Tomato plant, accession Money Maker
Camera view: tilt-top (135 deg); turntable rotation: 270 degrees
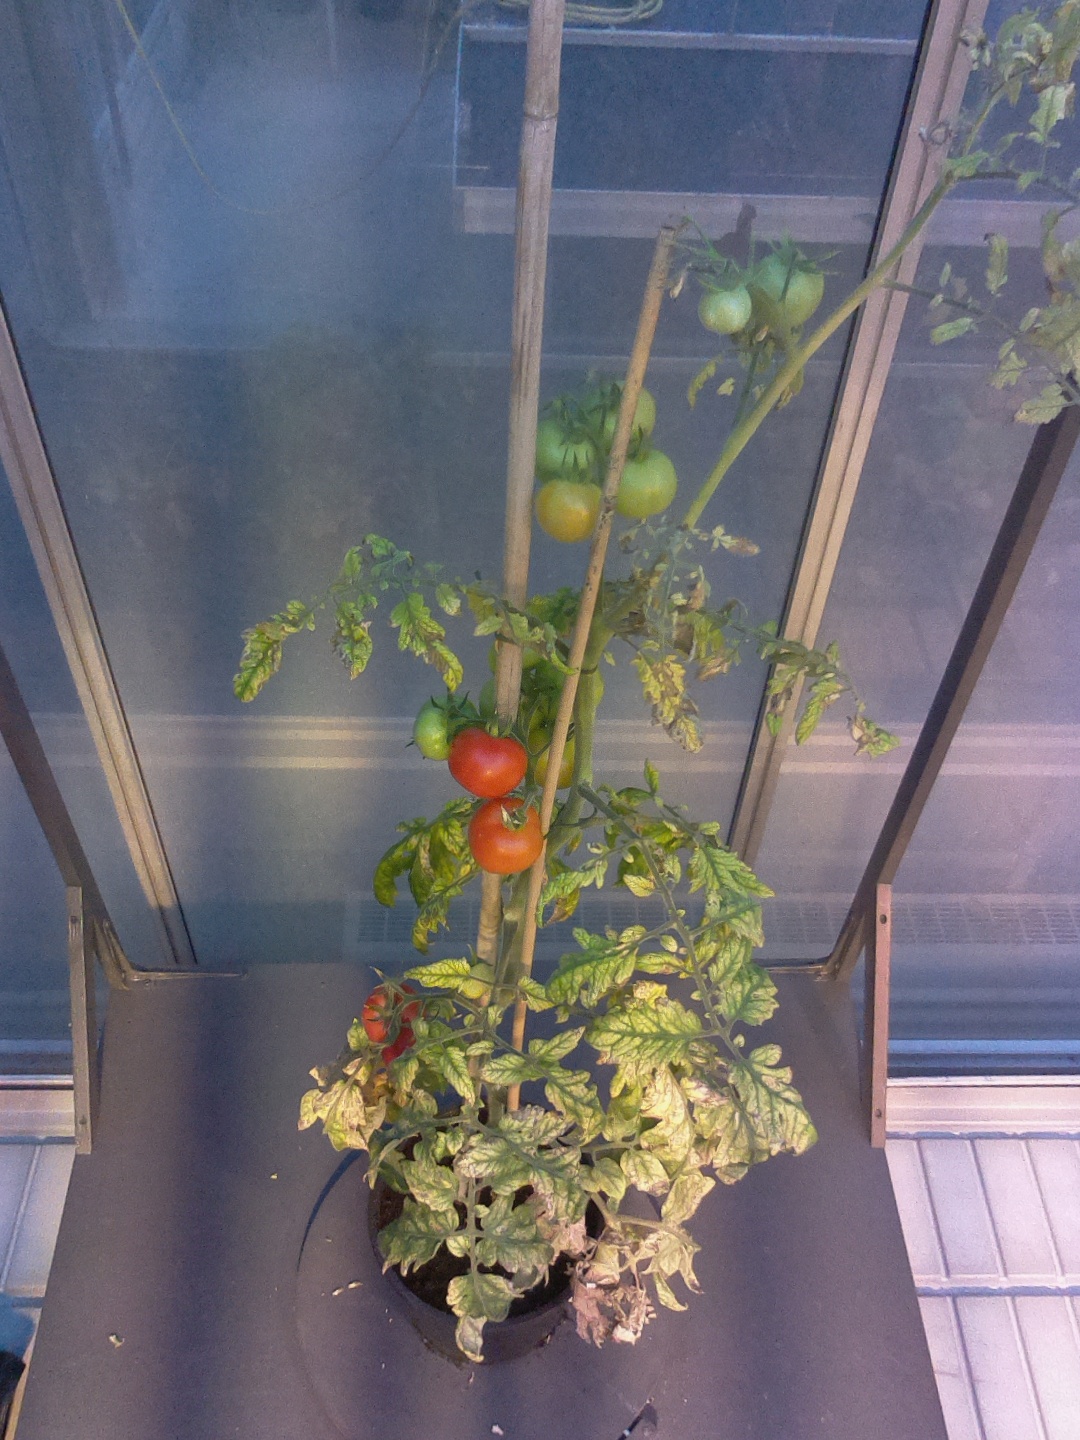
BBCH growth stage 83: 30%-40% of fruits show typical fully ripe color